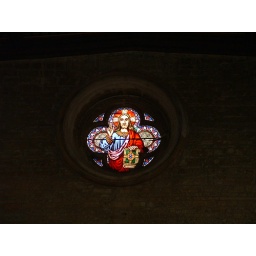
Out of the darkness came light...Stained glass porthole window above the altar, St Denys, Sleaford.